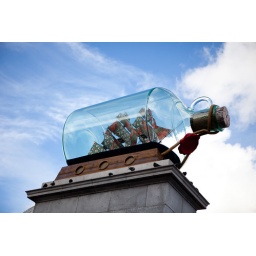
pretty cool and HUGE ship in a bottle